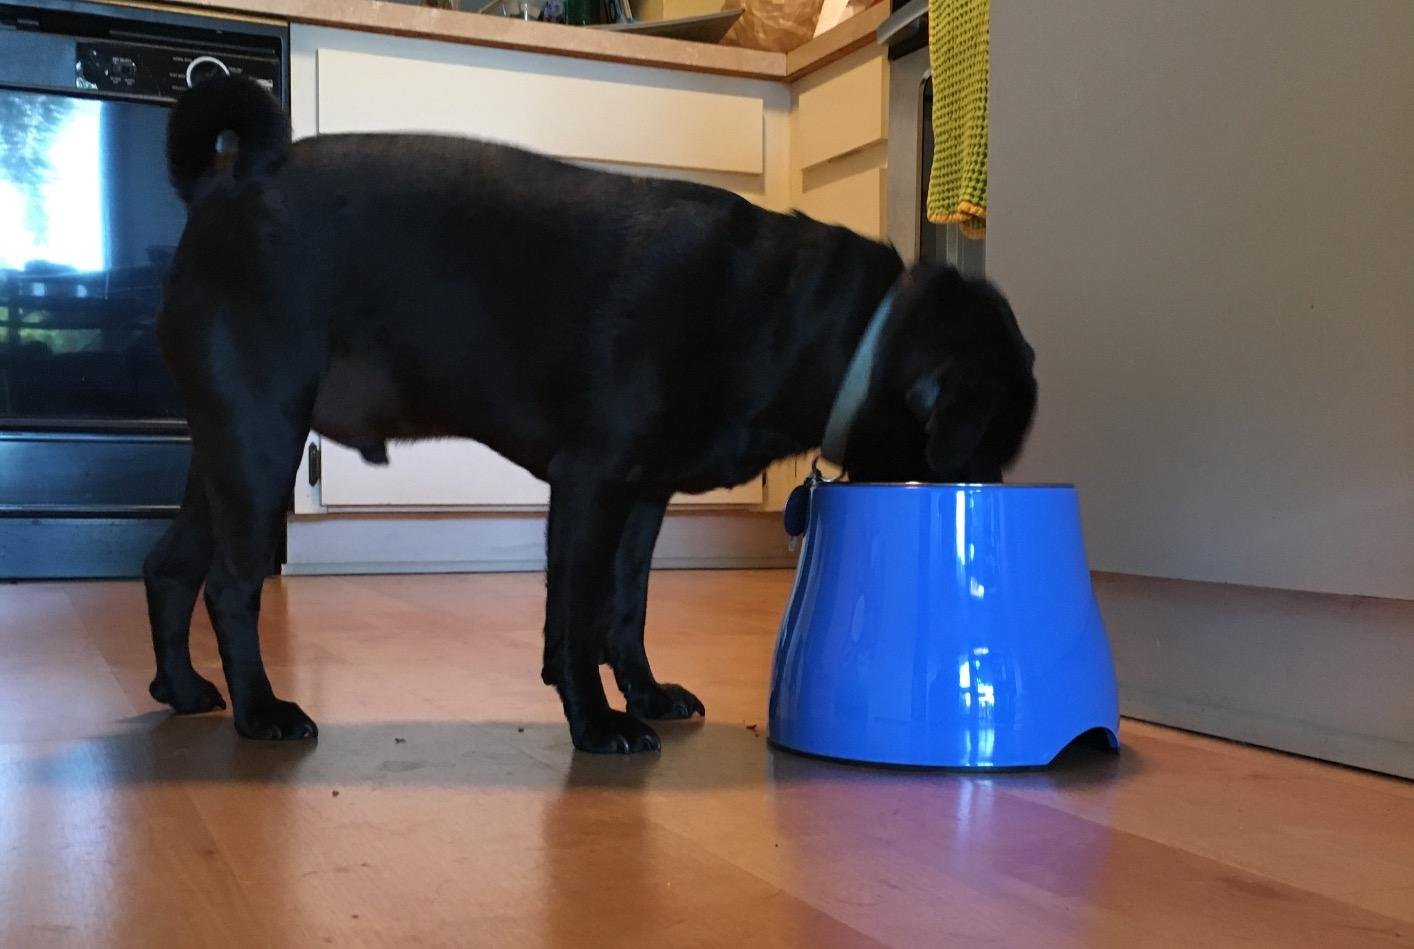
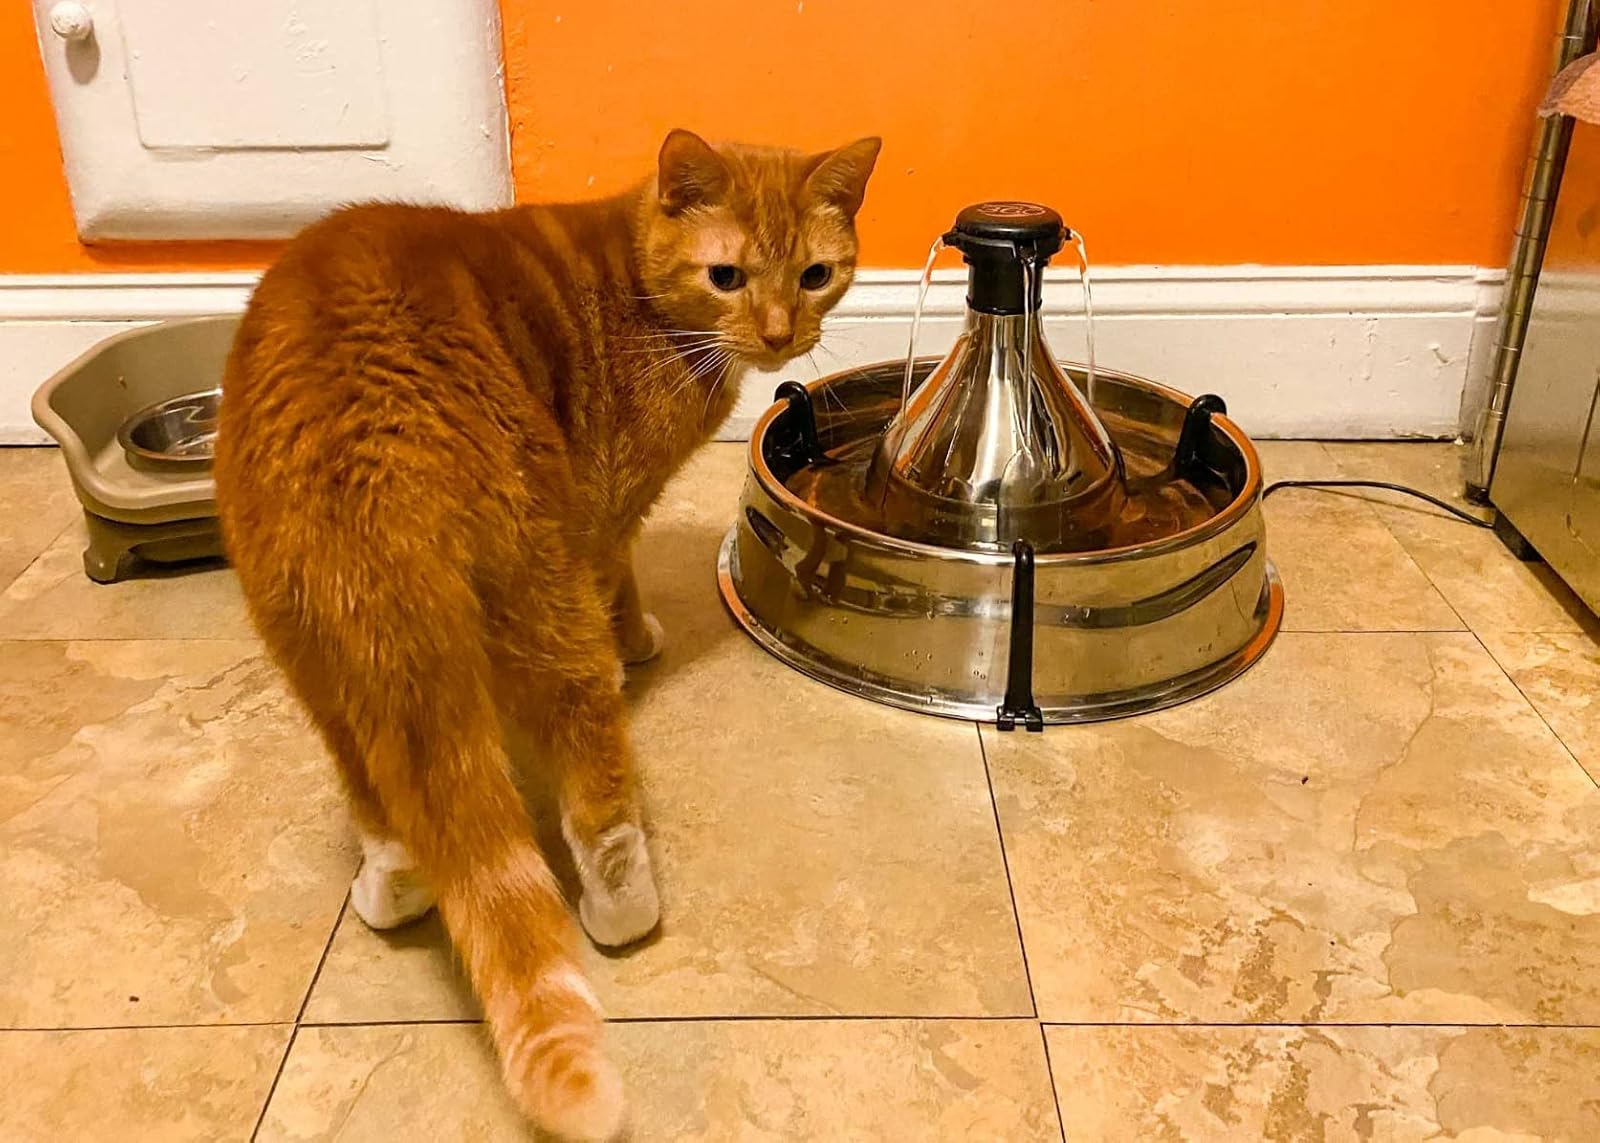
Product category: items_bowl
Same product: no